Shear strength (soil)

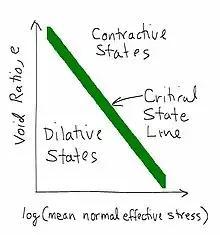
A critical state line separates the dilatant and contractive states for soil

The volume change behavior and interparticle friction depend on the density of the particles, the intergranular contact forces, and to a somewhat lesser extent, other factors such as the rate of shearing and the direction of the shear stress. The average normal intergranular contact force per unit area is called the effective stress.